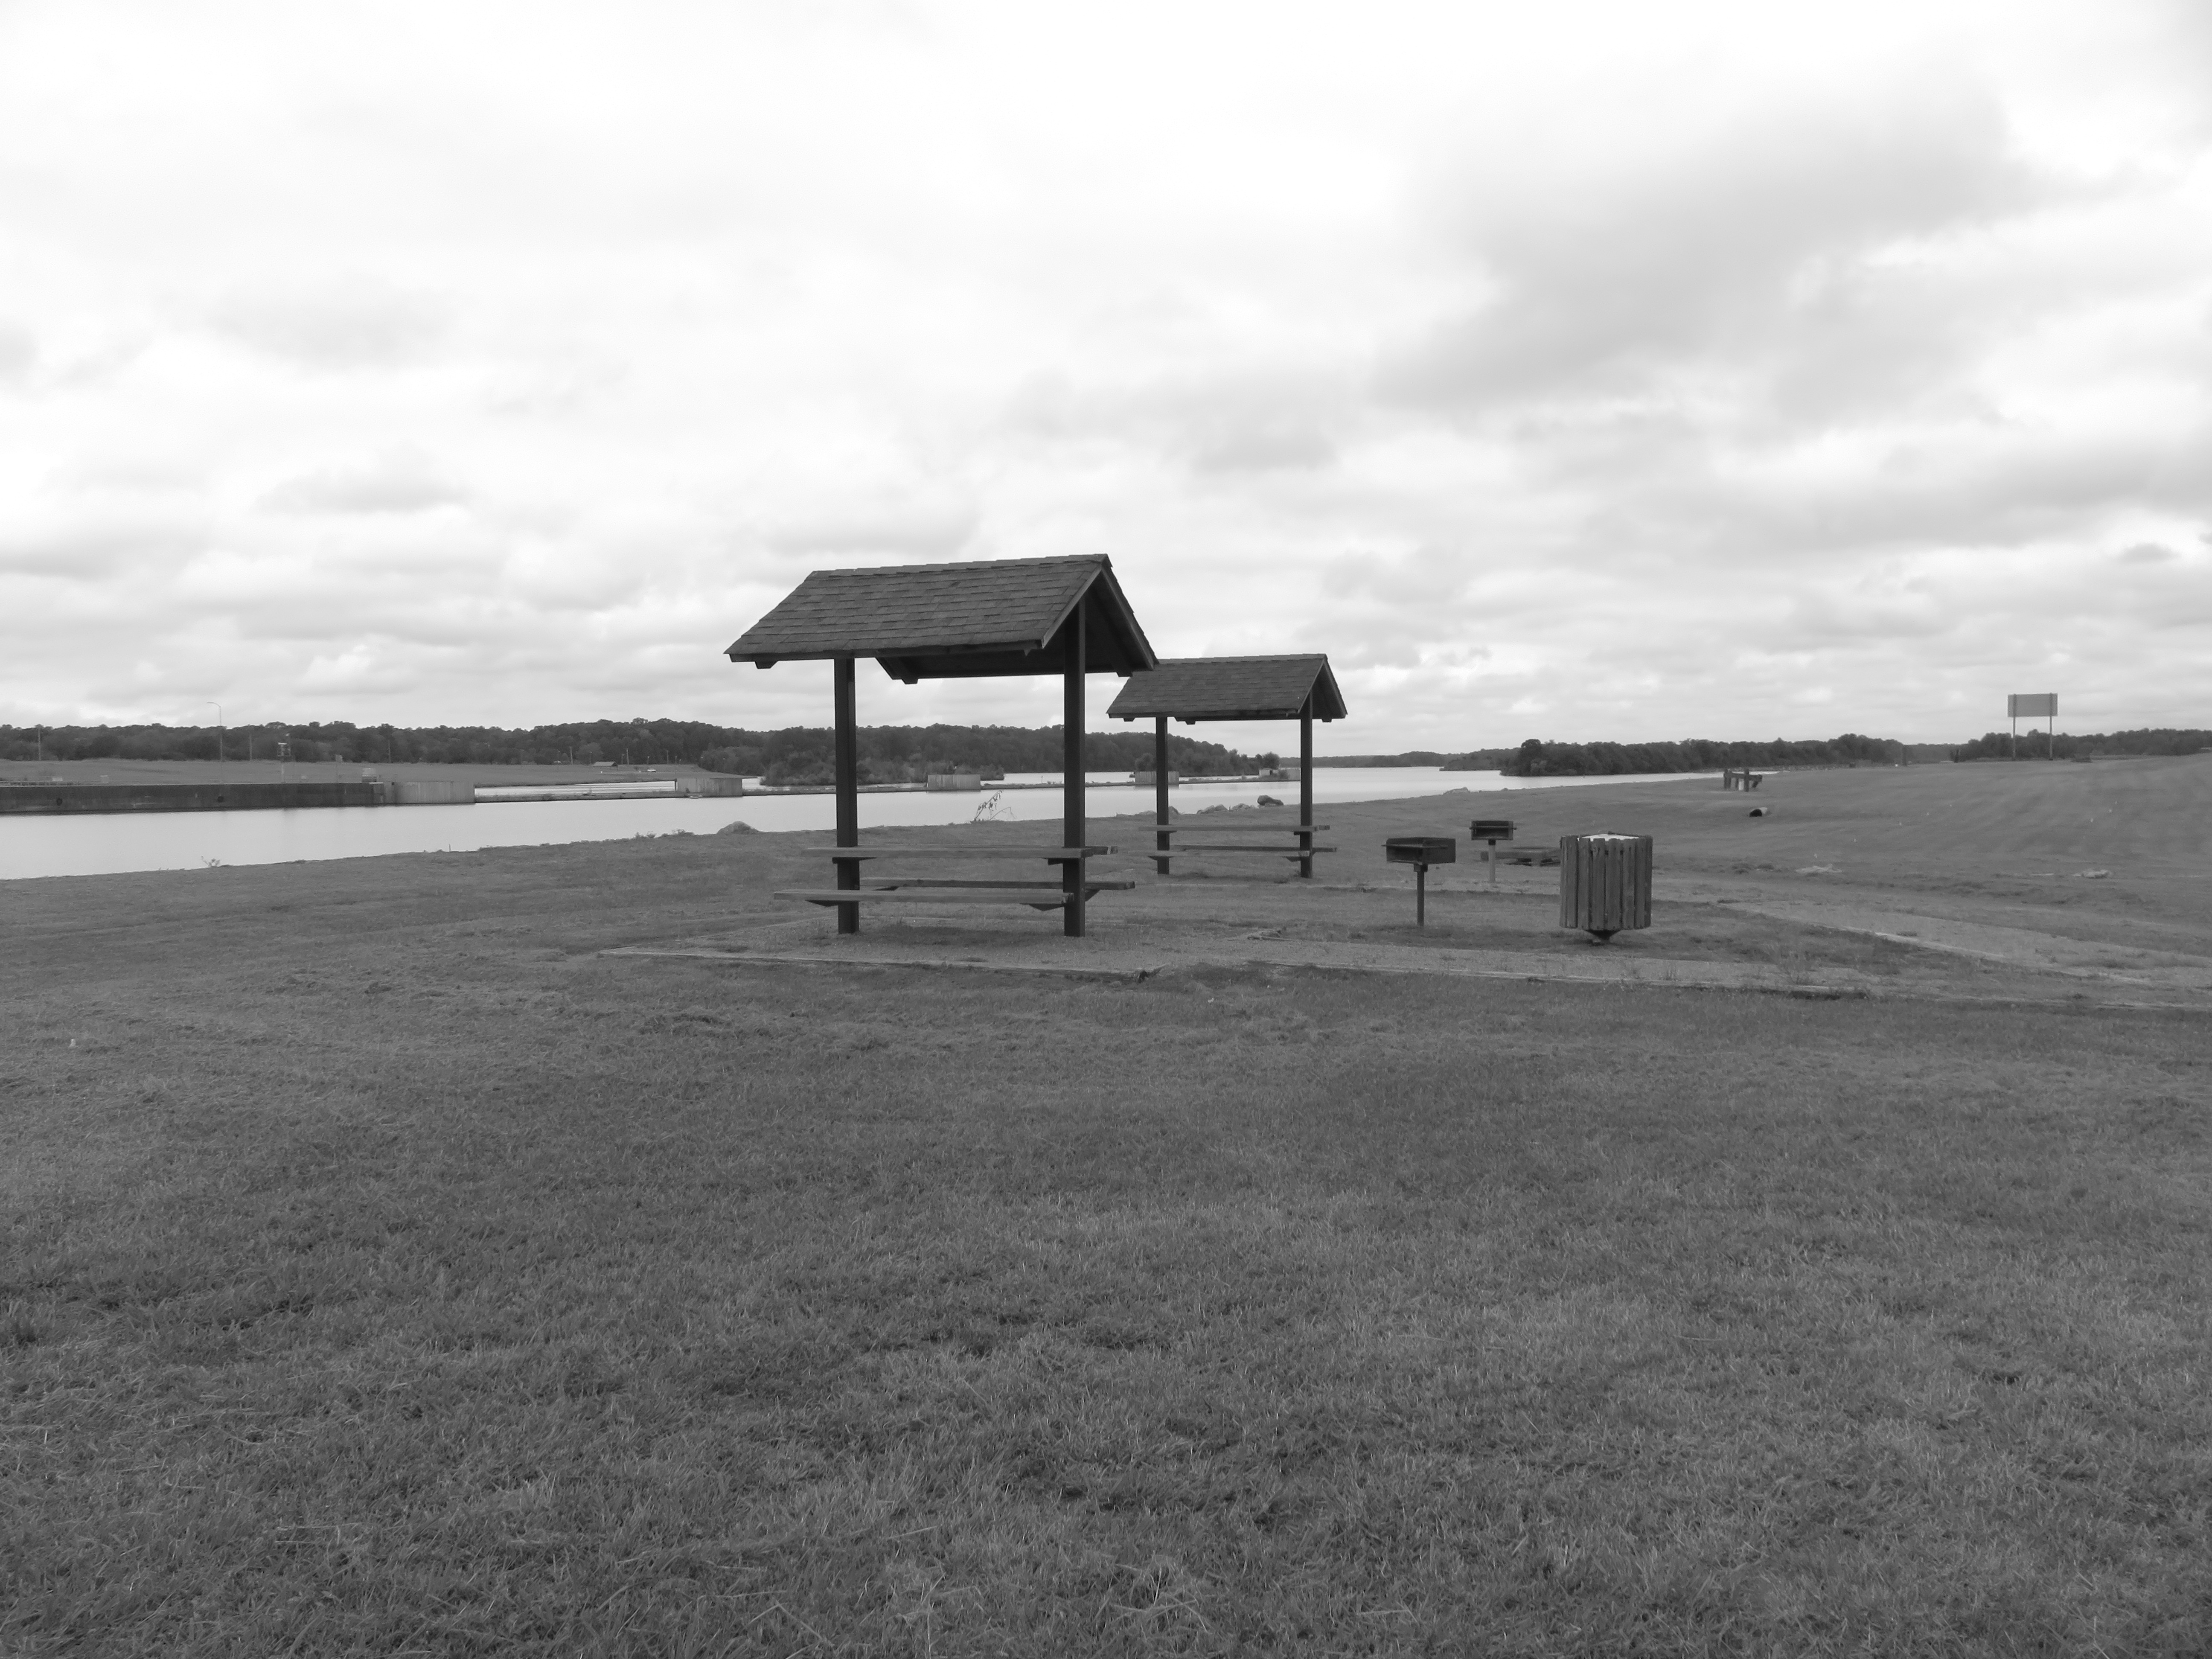
beach, sea, coast, nature, sand, horizon, cloud, black and white, white, cloudy, shore, adventure, wind, hut, park, black, monochrome, day, shape, monochrome photography